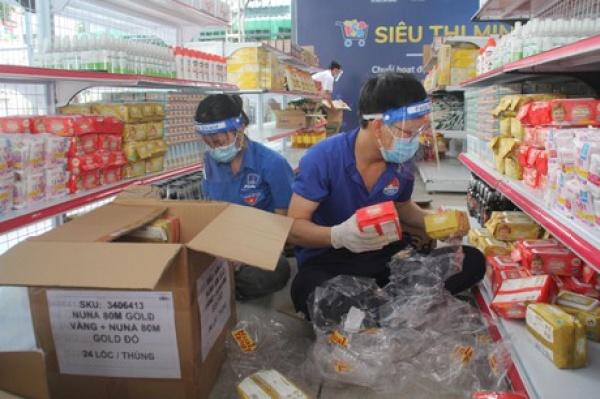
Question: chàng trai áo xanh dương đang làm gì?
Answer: chàng trai đang ngồi xếp hàng lên kệ